Lost Judgment

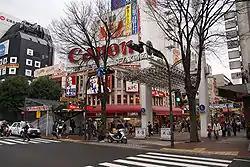
The Isezaki Ijincho district of Yokohama is based on Isezakichō.

"Lost Judgment" is set in December 2021, three years after the events of "Judgment". Private investigator Takayuki Yagami (Takuya Kimura/Greg Chun) returns as the primary protagonist, alongside several of his supporting cast: Masaharu Kaito (Shinshū Fuji/Crispin Freeman), Ryuzo Genda (Akira Nakao/Brian McNamara), Saori Shirosaki (Yūko Kaida/Stephanie Sheh), Issei Hoshino (Yū Hayashi/Joe Zieja), Mafuyu Fujii (Risa Shimizu/Cherami Leigh), Toru Higashi (Yoshihisa Kawahara/Steve Blum), Fumiya Sugiura (Junta Terashima/Mark Whitten), and Makoto Tsukumo (Jun Miyamoto/River Kanoff).